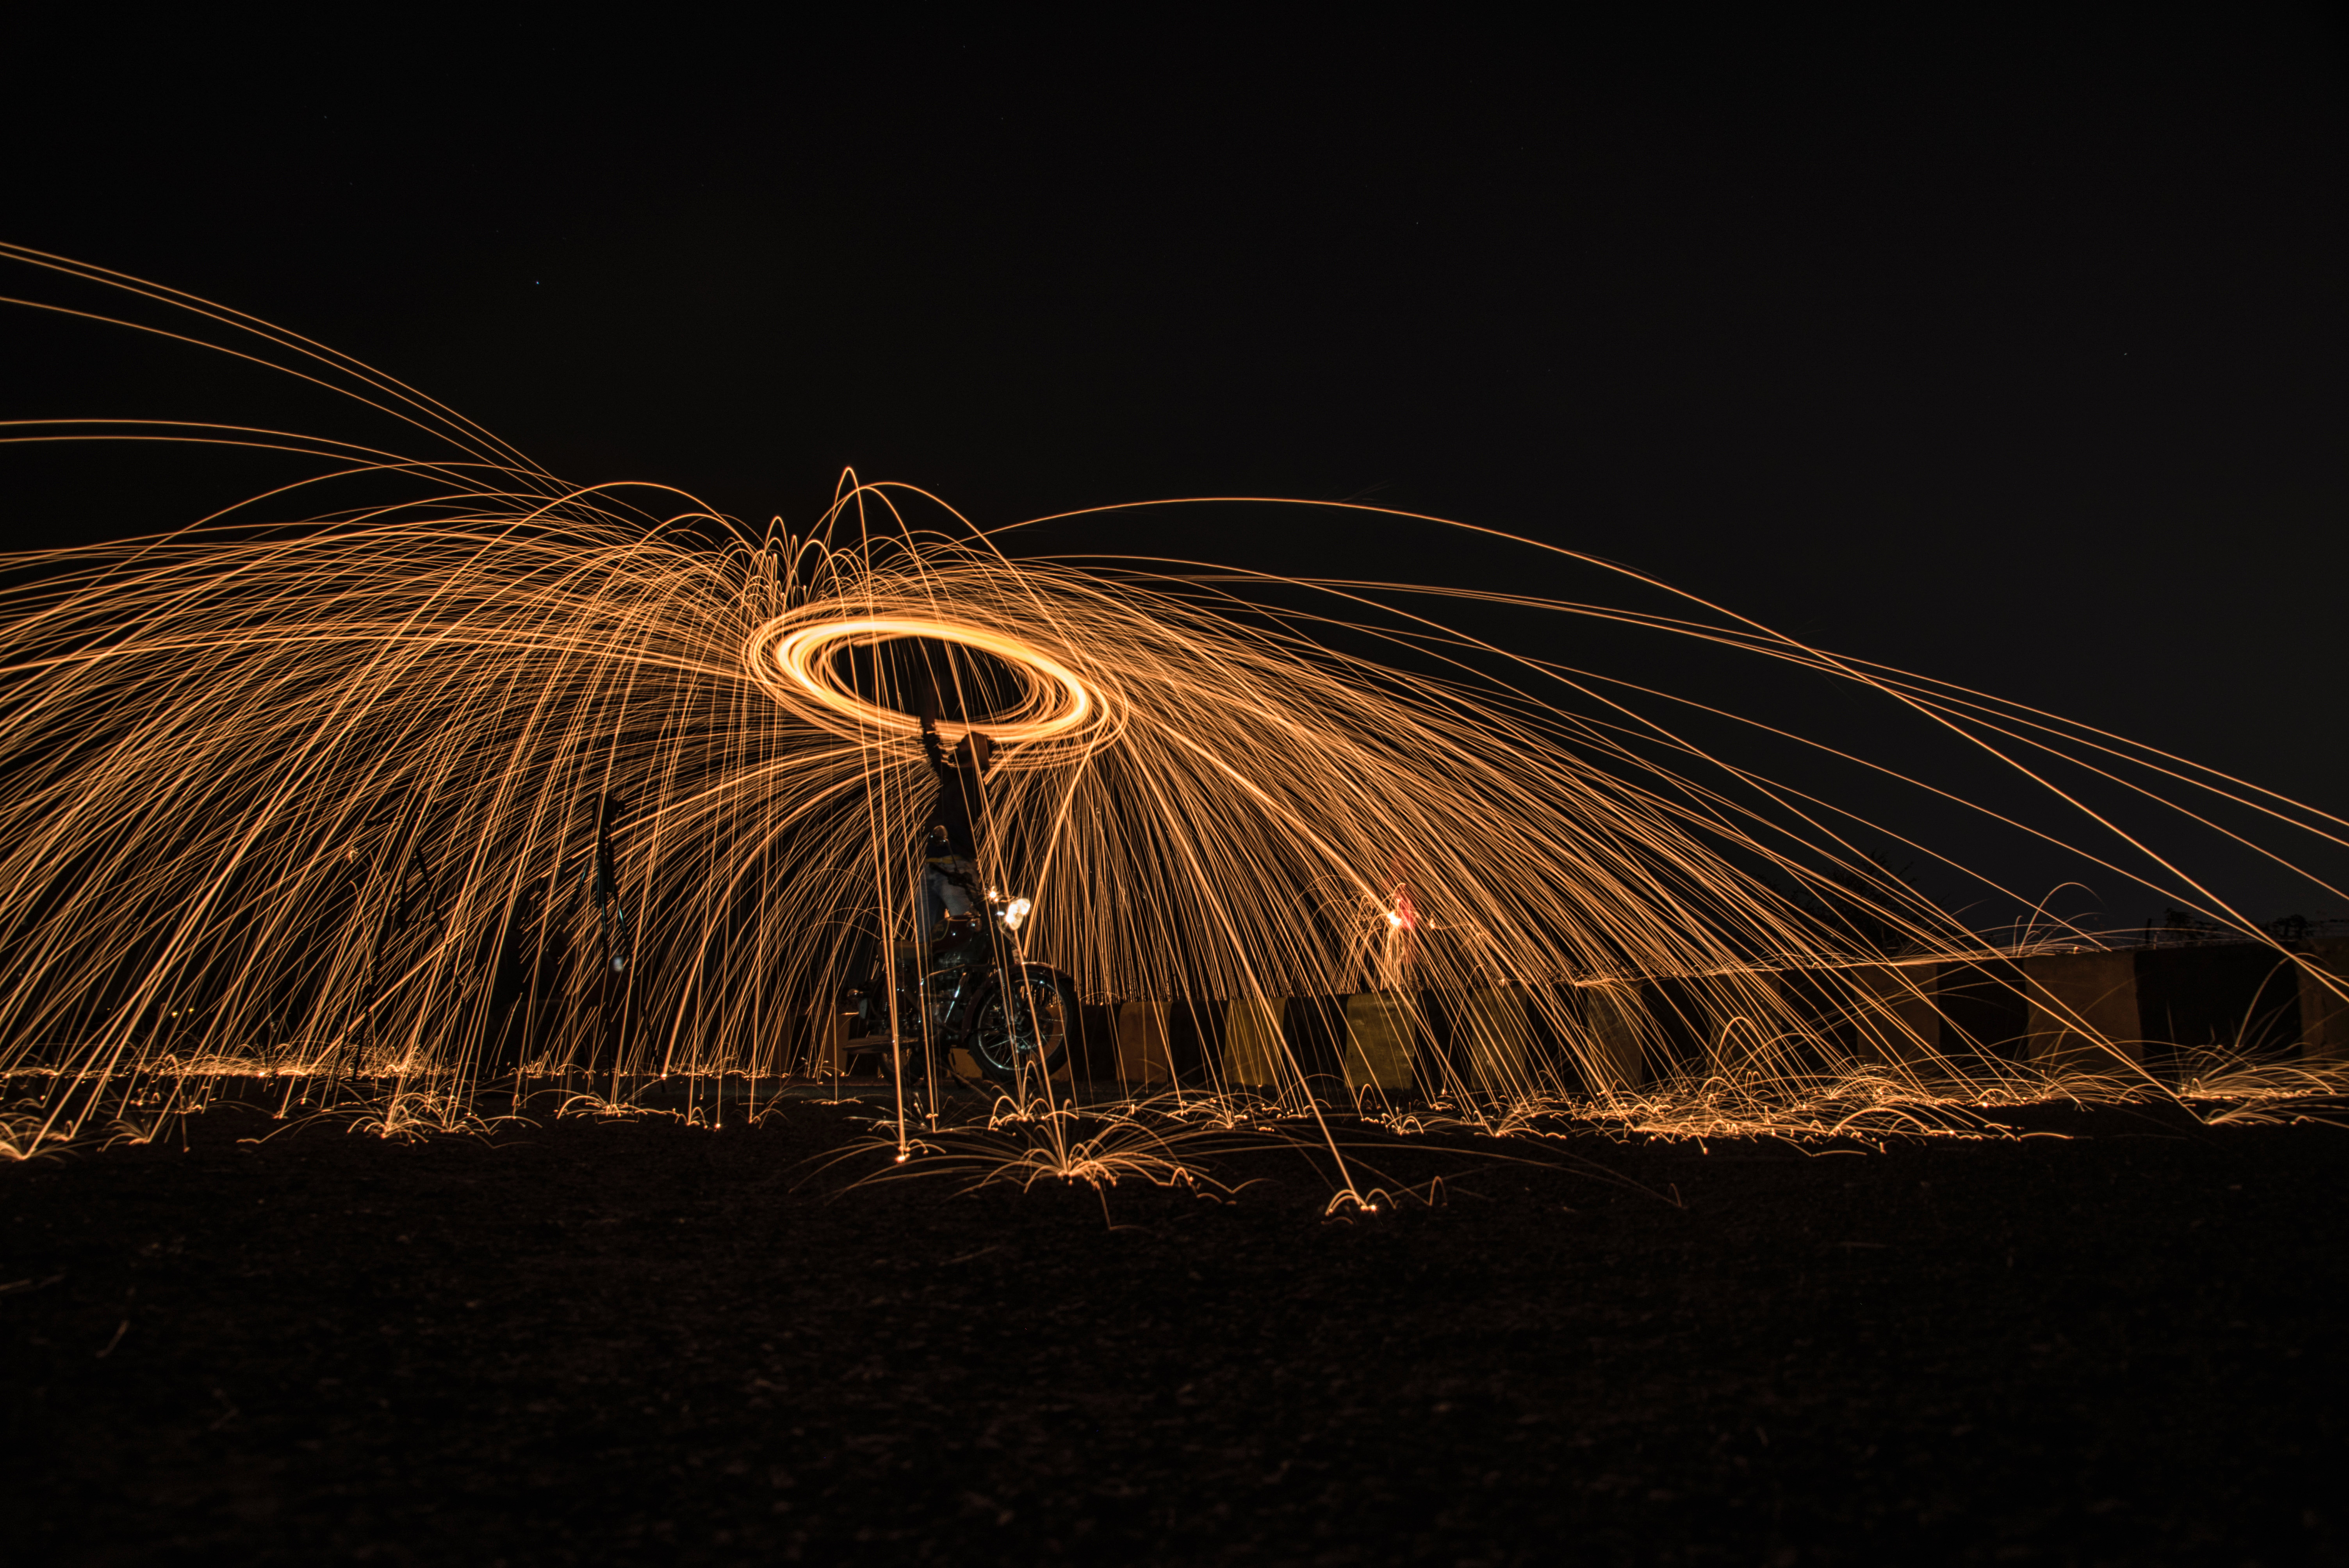
light, night, evening, darkness, lighting, long exposure, light painting